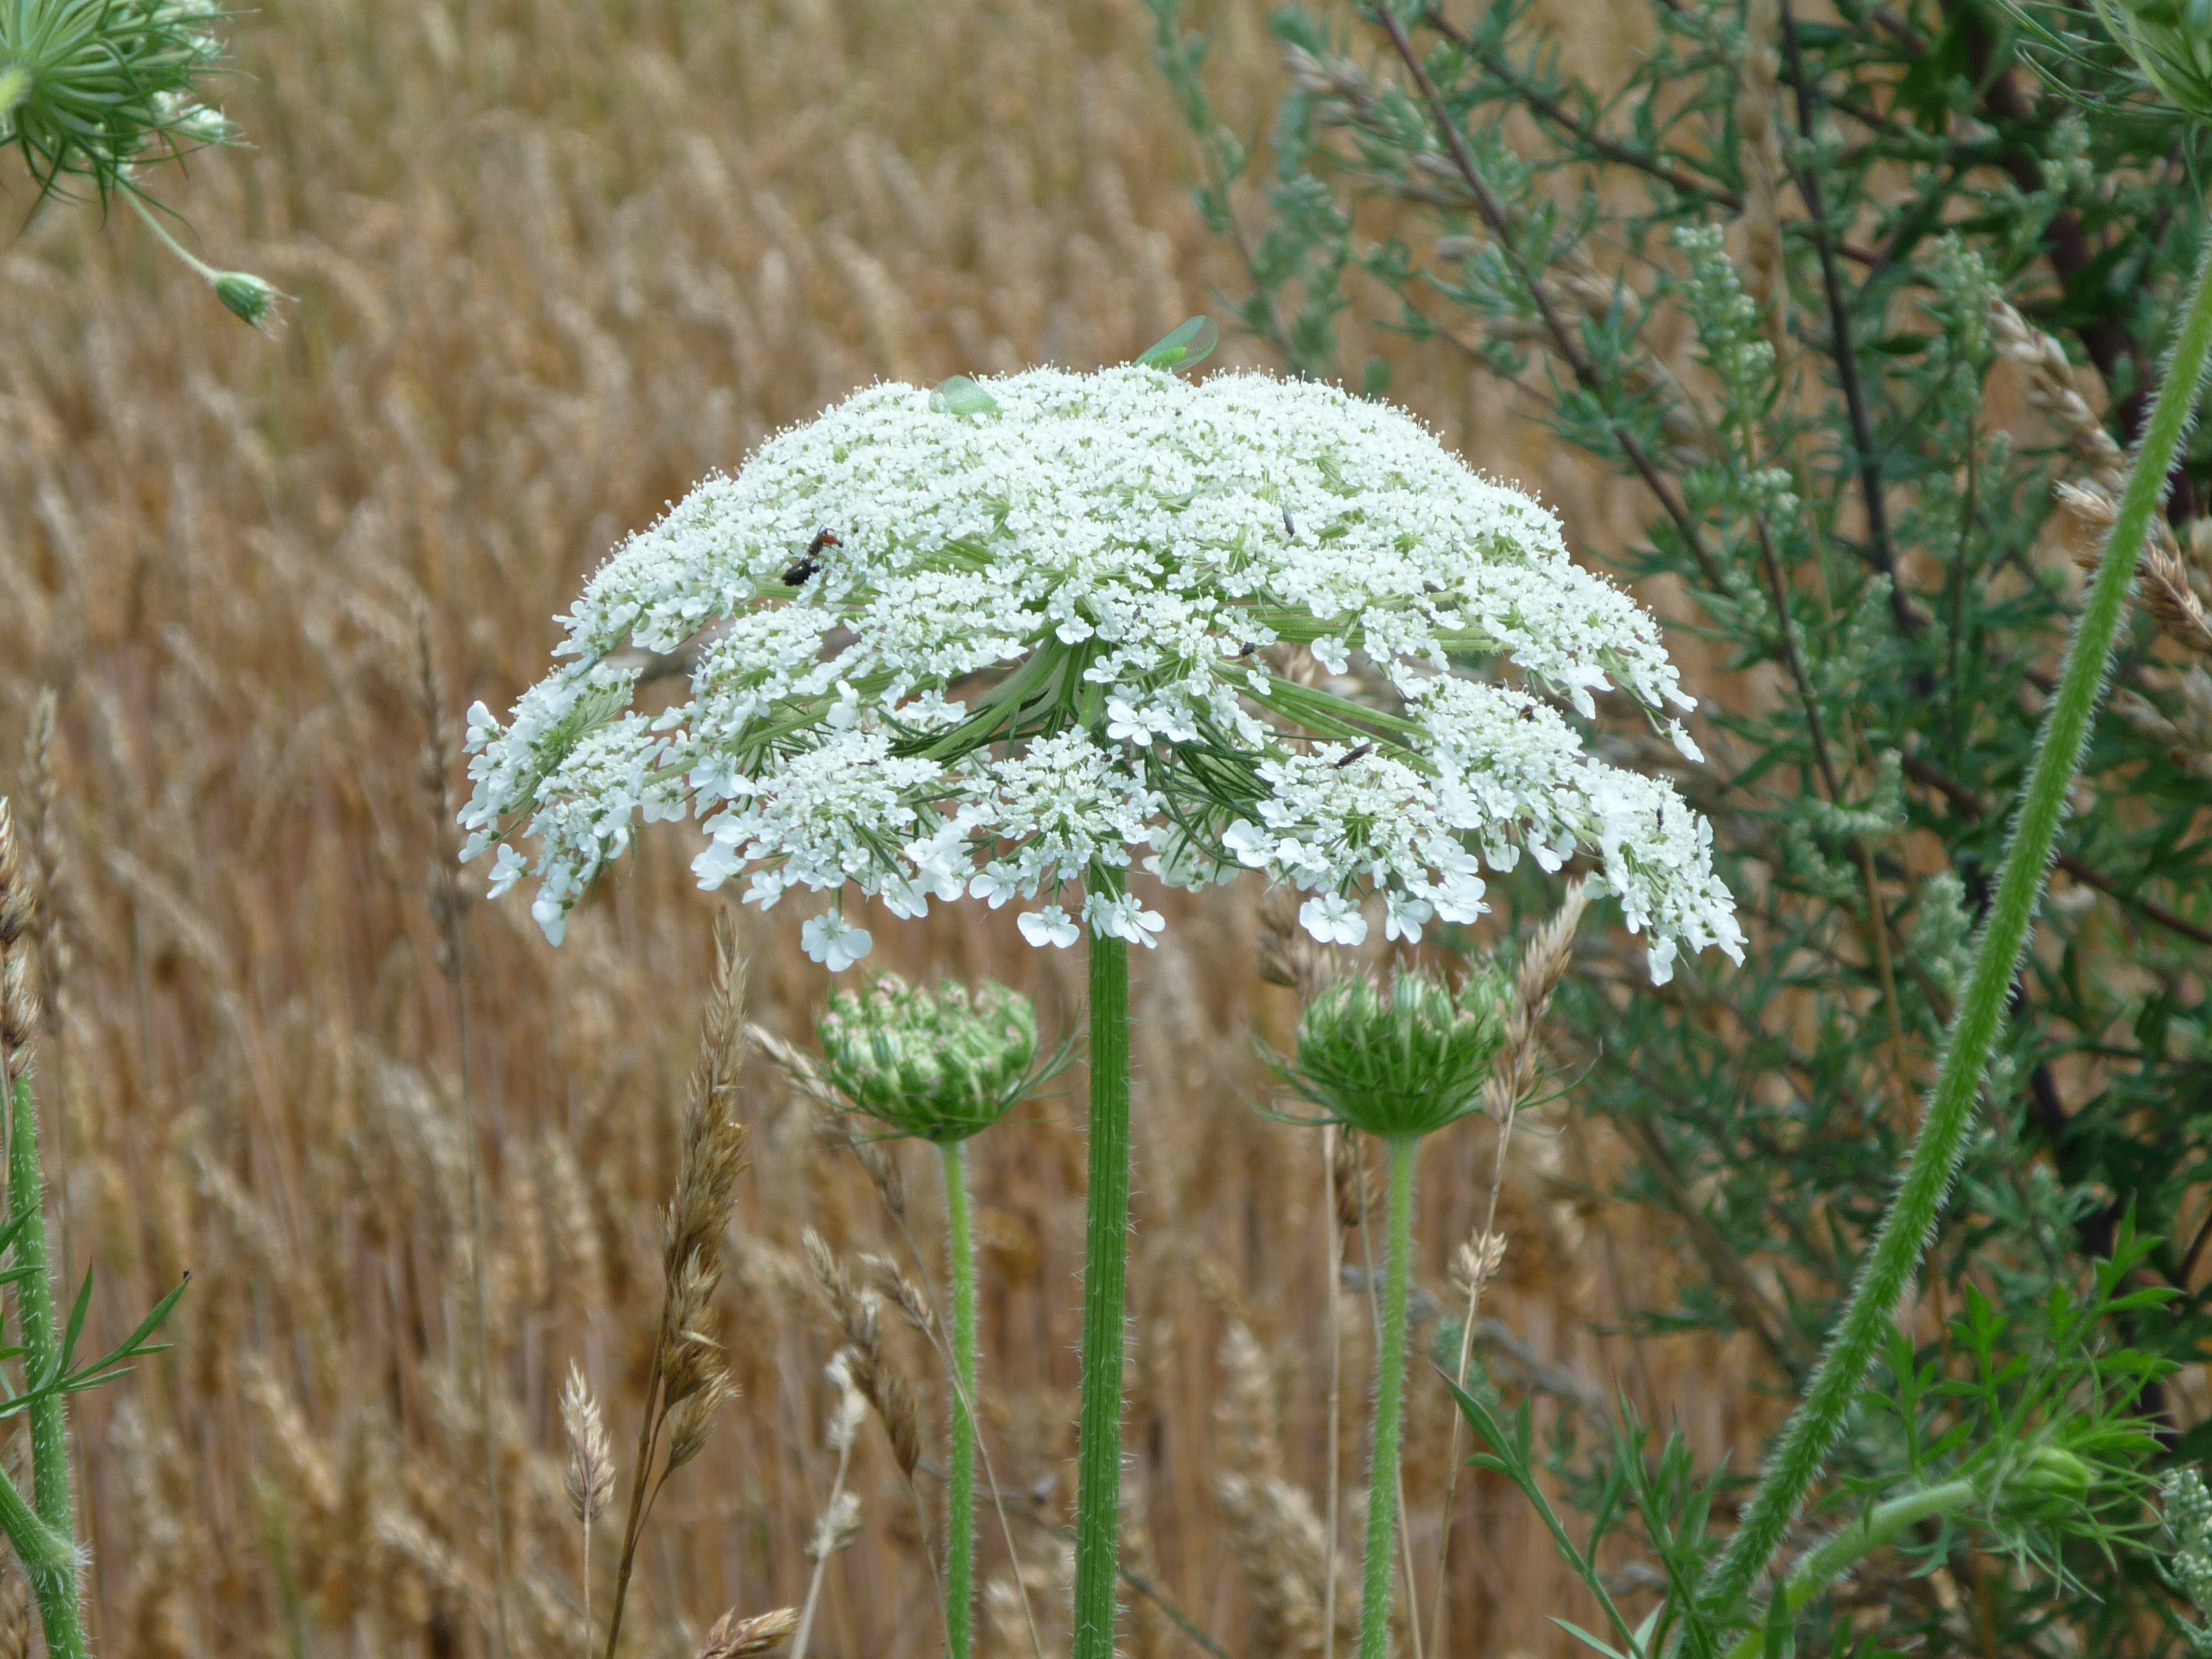
tree, grass, blossom, plant, leaf, flower, bloom, botany, flora, wildflower, weed, shrub, woodland, ecosystem, flowering plant, daisy family, hogweed, giant hogweed, grass family, land plant, heracleum mantegazzianum, hercules herb, heracleum giganteum